Sherman Minton

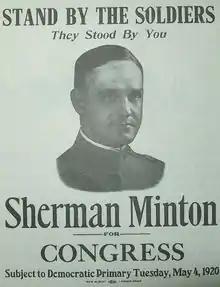
1920 primary campaign poster for Minton

The following year, Minton became a local commander of the American Legion. The group had a large and active membership in the state at the time, and he used his position to encourage support of the Democratic Party agenda. Paul McNutt was the national commander, and the two men became political allies. When McNutt became governor in 1930, he offered Minton a position at the head of a new utility regulation commission. As commissioner, Minton successfully imposed regulations that reduced state telephone bills by a combined total of $525,000. The cuts received widespread media coverage, and Minton was credited in the reports with the success.